Neighbors (1981 film)

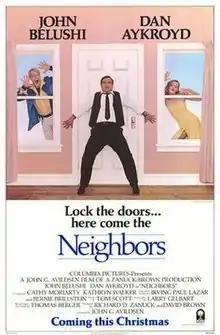
Theatrical release poster

Neighbors is a 1981 American black comedy film directed by John G. Avildsen and starring John Belushi, Dan Aykroyd, Cathy Moriarty, and Kathryn Walker. Based on the 1980 novel "Neighbors" by Thomas Berger, the film's plot follows the mild-mannered and conservative Earl Keese (Belushi) as his monotonous suburbanite life is upended by the arrival of his new neighbors, the chaotic and eccentric Victor Zeck (Aykroyd) and his sultry wife Ramona (Moriarty). The film takes liberties with Berger's story and features a more upbeat ending. The screenplay of the film is officially credited to Larry Gelbart, although it was extensively rewritten to Gelbart's public disapproval. Released two and a half months before Belushi's death, the film marks his last film performance.